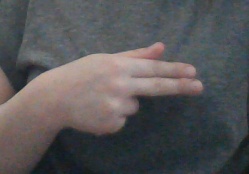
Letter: ghain